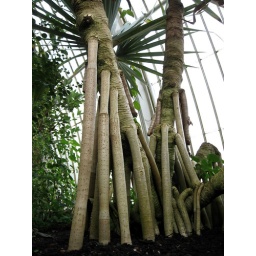
'walking' roots of screw pine in Palm house in Kew gardens